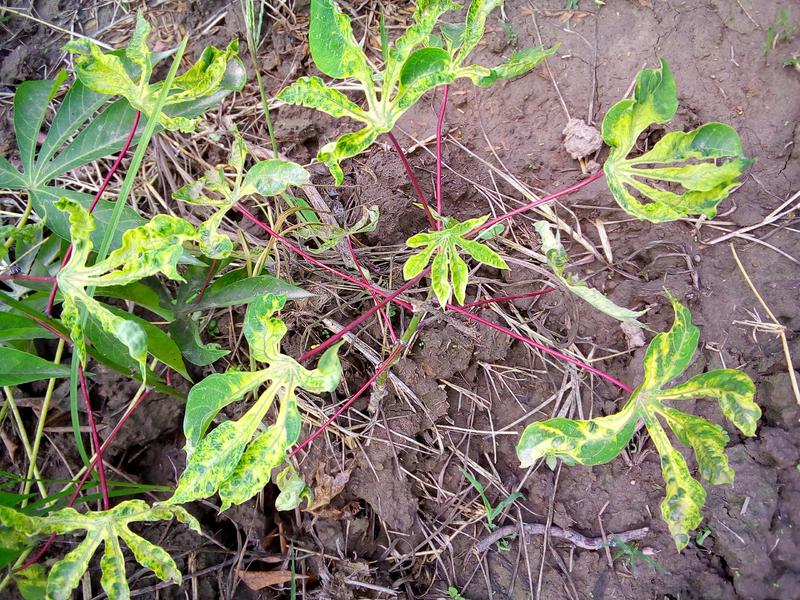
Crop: cassava
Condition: mosaic_disease